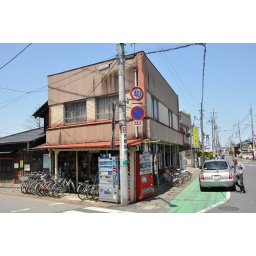
Shop next to the train station, it looks like it was built by leftovers from the houses nearby.